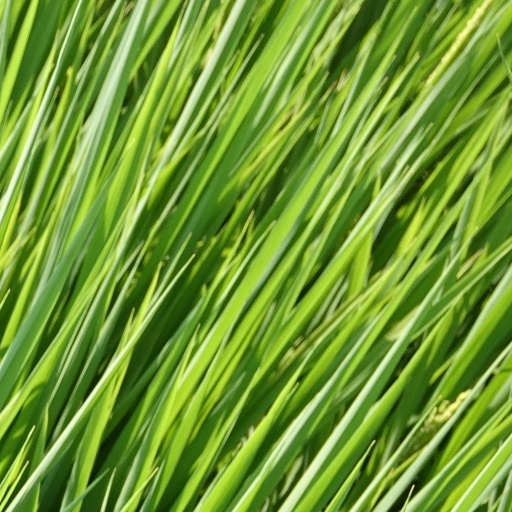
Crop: rice